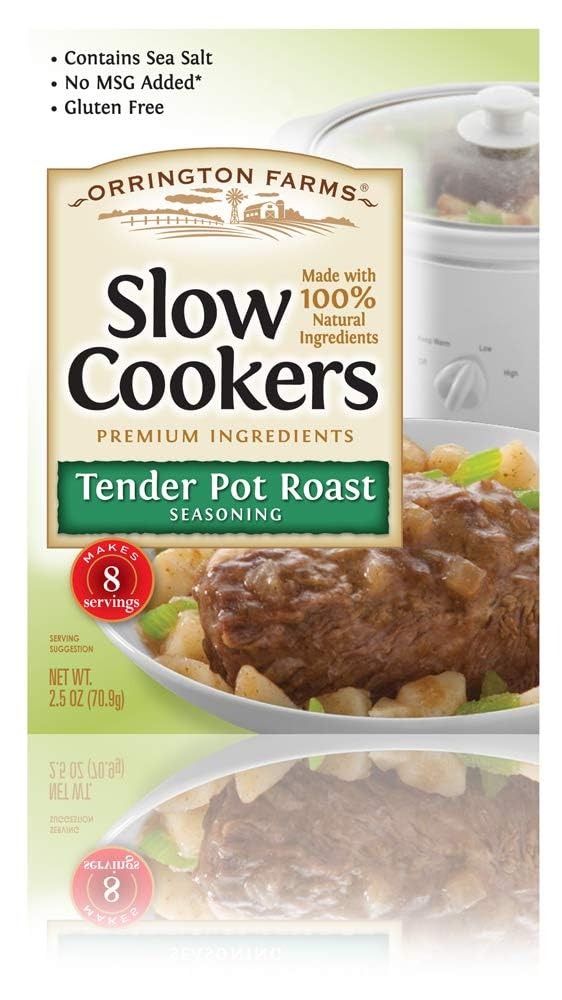
Item Name: Orrington Farms Slow Cookers Pot Roast Seasoning, 2.5 Ounce (Pack of 12)
Product Description: Orrington farms slow cooker, 2.5 oz, tender pot roast mix, create tasty tender beef roast in your own slow cooker, made with 100% natural ingredients, contains sea salt, gluten free, 8 servings.
Value: 12.0
Unit: Count

Price: 22.73